2023 Holiday Bowl

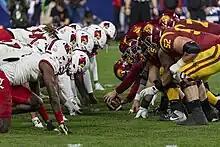

The 2023 Holiday Bowl was a college football bowl game played on December 27, 2023, at Petco Park in San Diego, California. The 44th annual Holiday Bowl featured the Louisville Cardinals from the Atlantic Coast Conference (ACC) and the USC Trojans from the Pac-12 Conference. The game began at approximately 5:00 p.m. PST and was aired on Fox. It was one of the 2023–24 bowl games concluding the 2023 FBS football season. Sponsored by multichannel video programming distributor DirecTV, the game was officially known as the DirecTV Holiday Bowl.